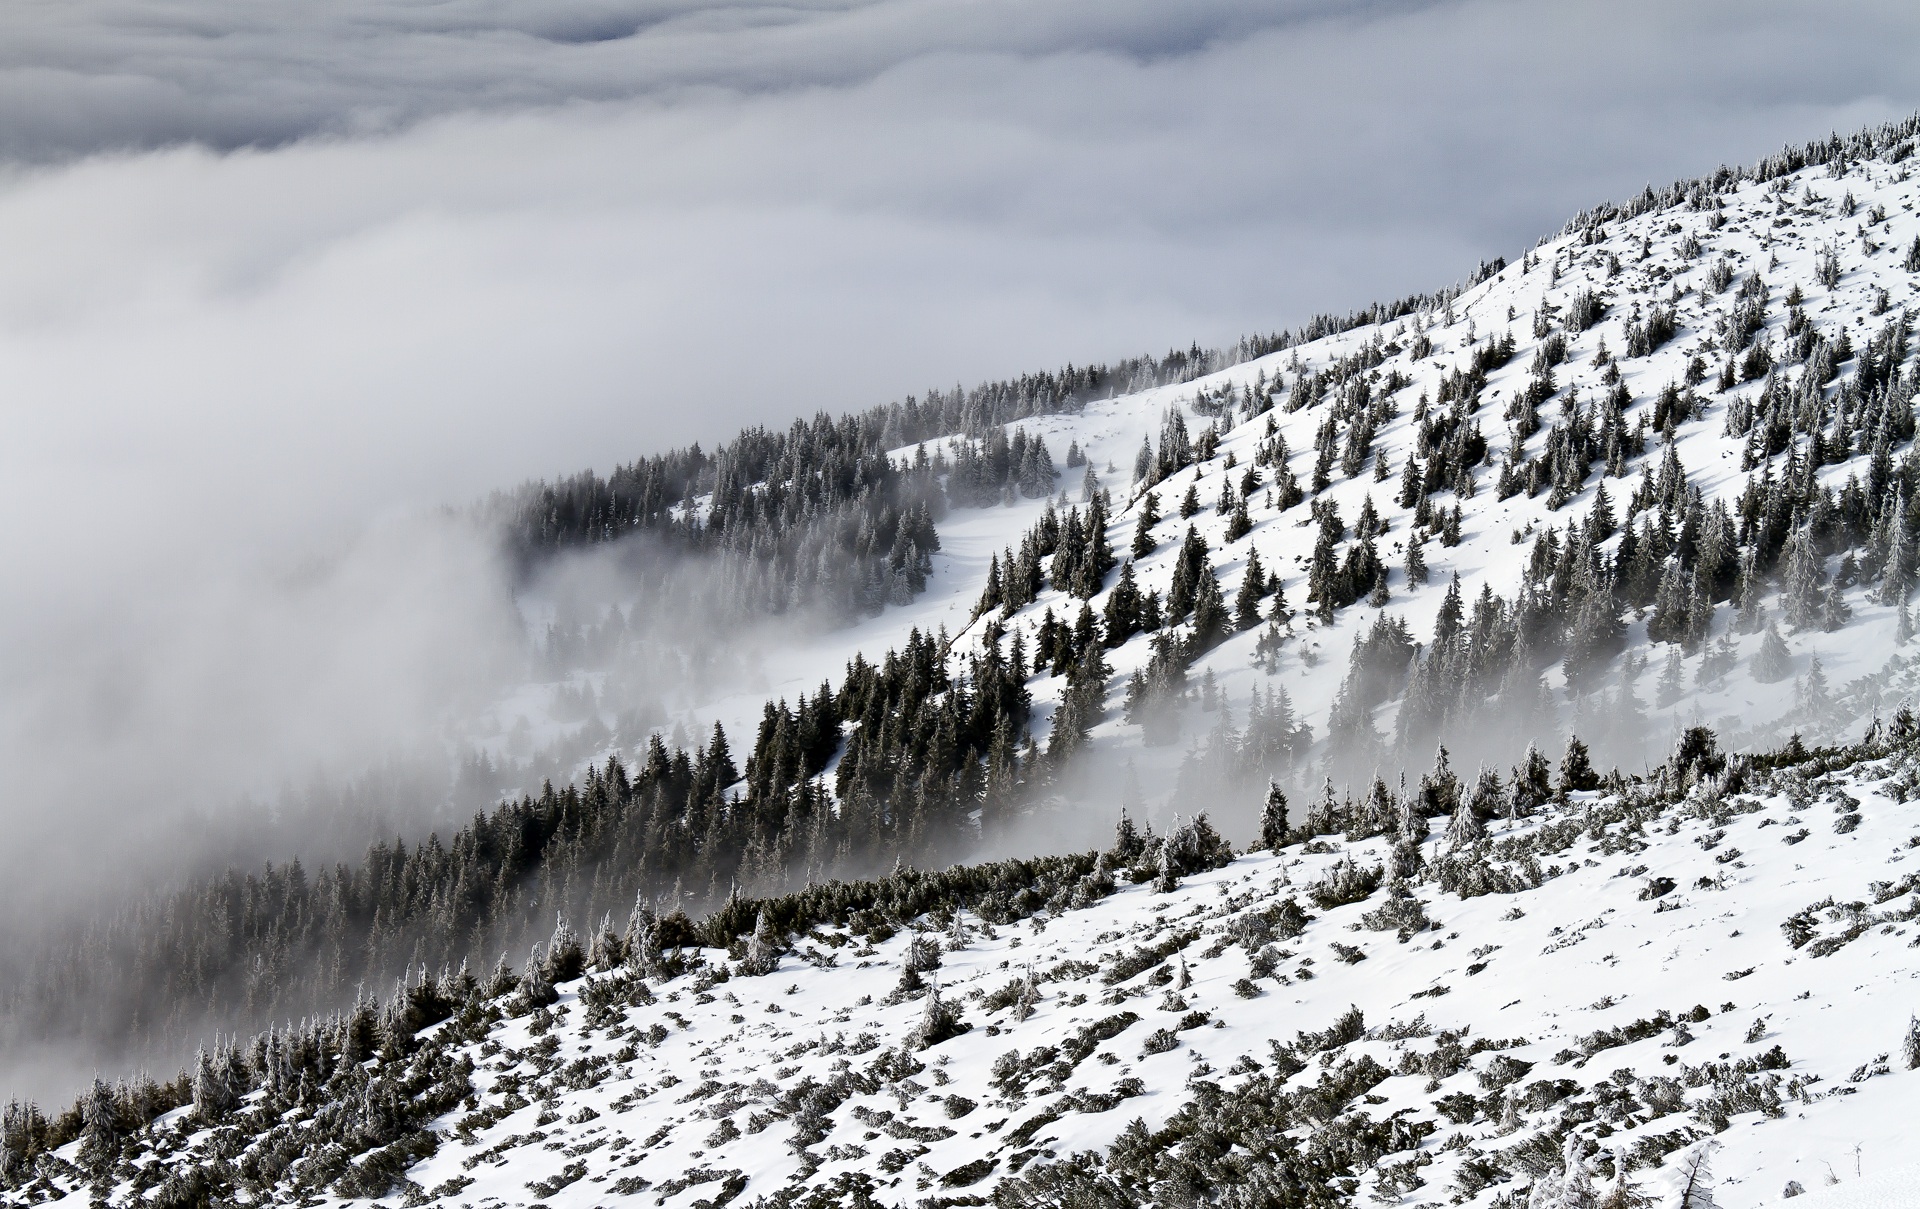
tree, forest, mountain, snow, winter, fog, wave, frost, mountain range, weather, season, freezing, atmospheric phenomenon, geological phenomenon